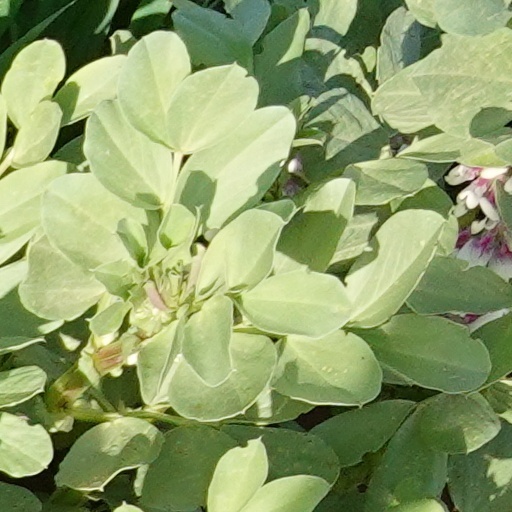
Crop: wheat